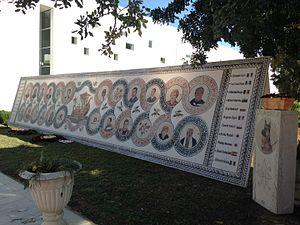
L’attaque du musée du Bardo est un attentat terroriste qui a lieu le 18 mars 2015 vers 12 h 30 au Bardo, près de Tunis, la capitale de la Tunisie. Elle cause la mort de 24 personnes et fait 45 blessés.